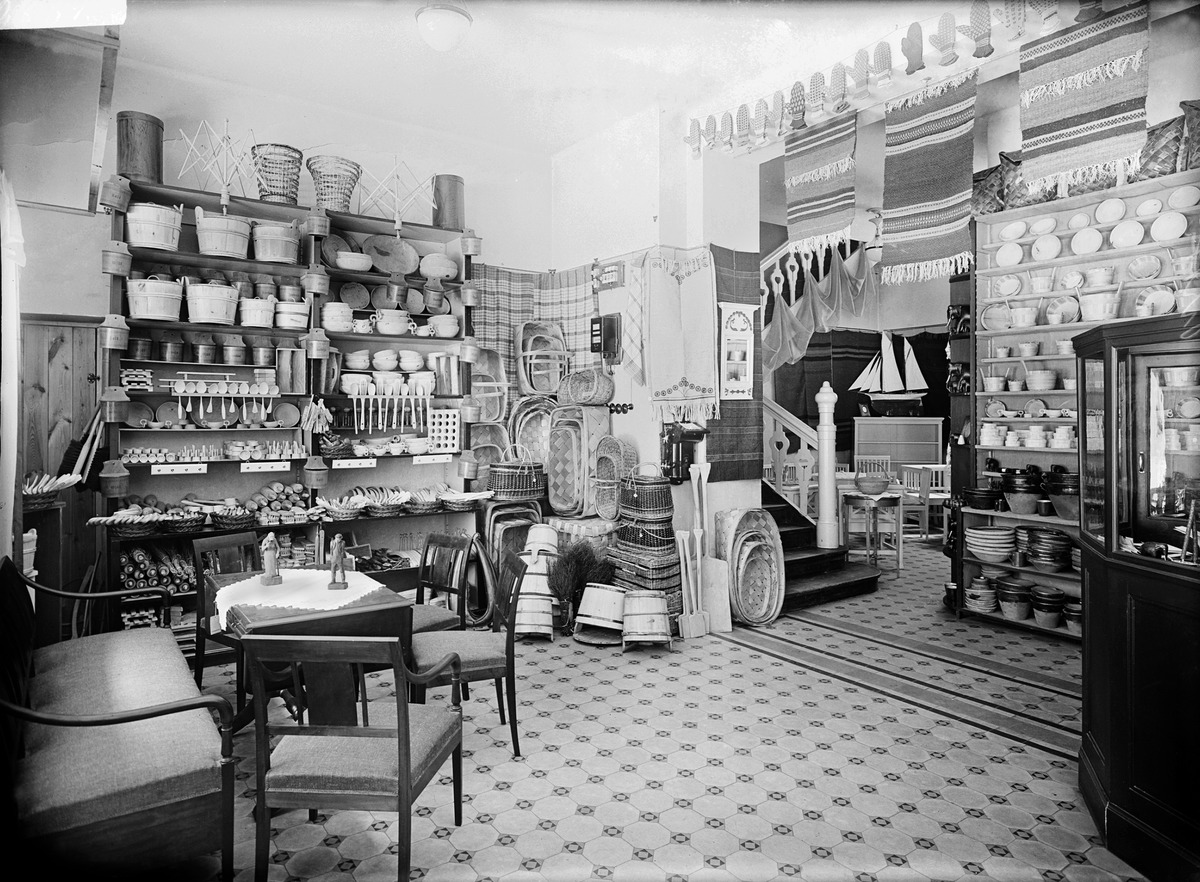
Pirtti, Kotiteollisuus OY, tekstiilimyymälä, Bulevardi 4
sisällön kuvaus: Pirtti, Kotiteollisuus OY, tekstiilimyymälä, Bulevardi 4 mustavalkoinen
Kuvaaja: Sundström, Eric, valokuvaaja
Ajankohta: kuvausaika 1914-19
Paikka: Suomi, Uusimaa, Helsinki, Kamppi Helsinki, Bulevardi 4